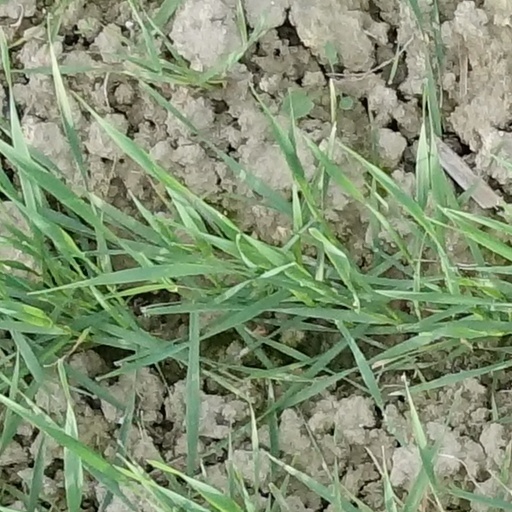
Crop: wheat